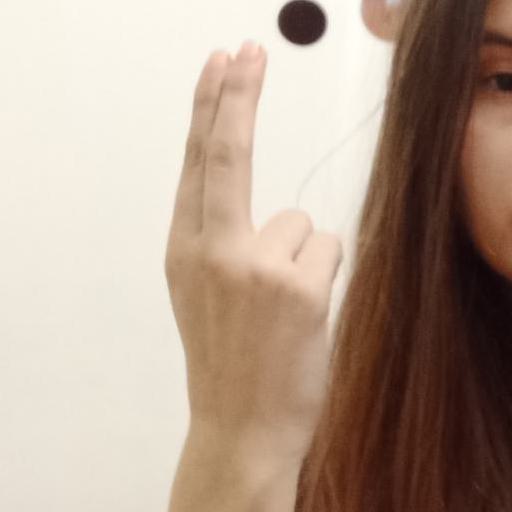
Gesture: two_up_inverted